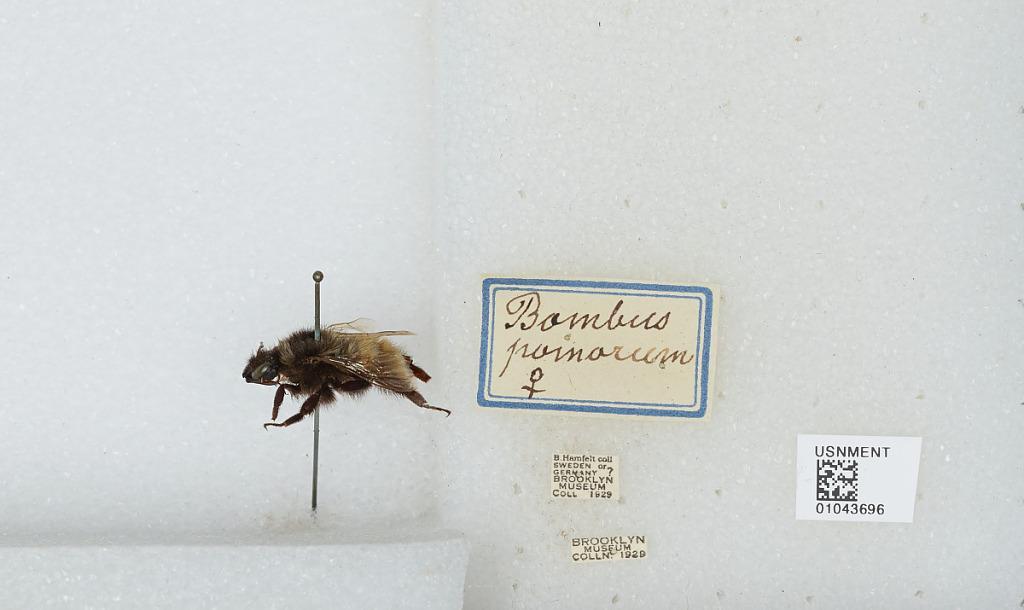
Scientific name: Bombus sp.
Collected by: B. Hamfelt
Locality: Sweden or Germany